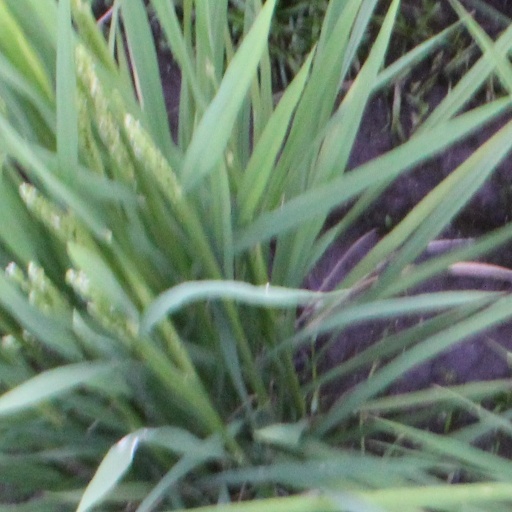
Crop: rice